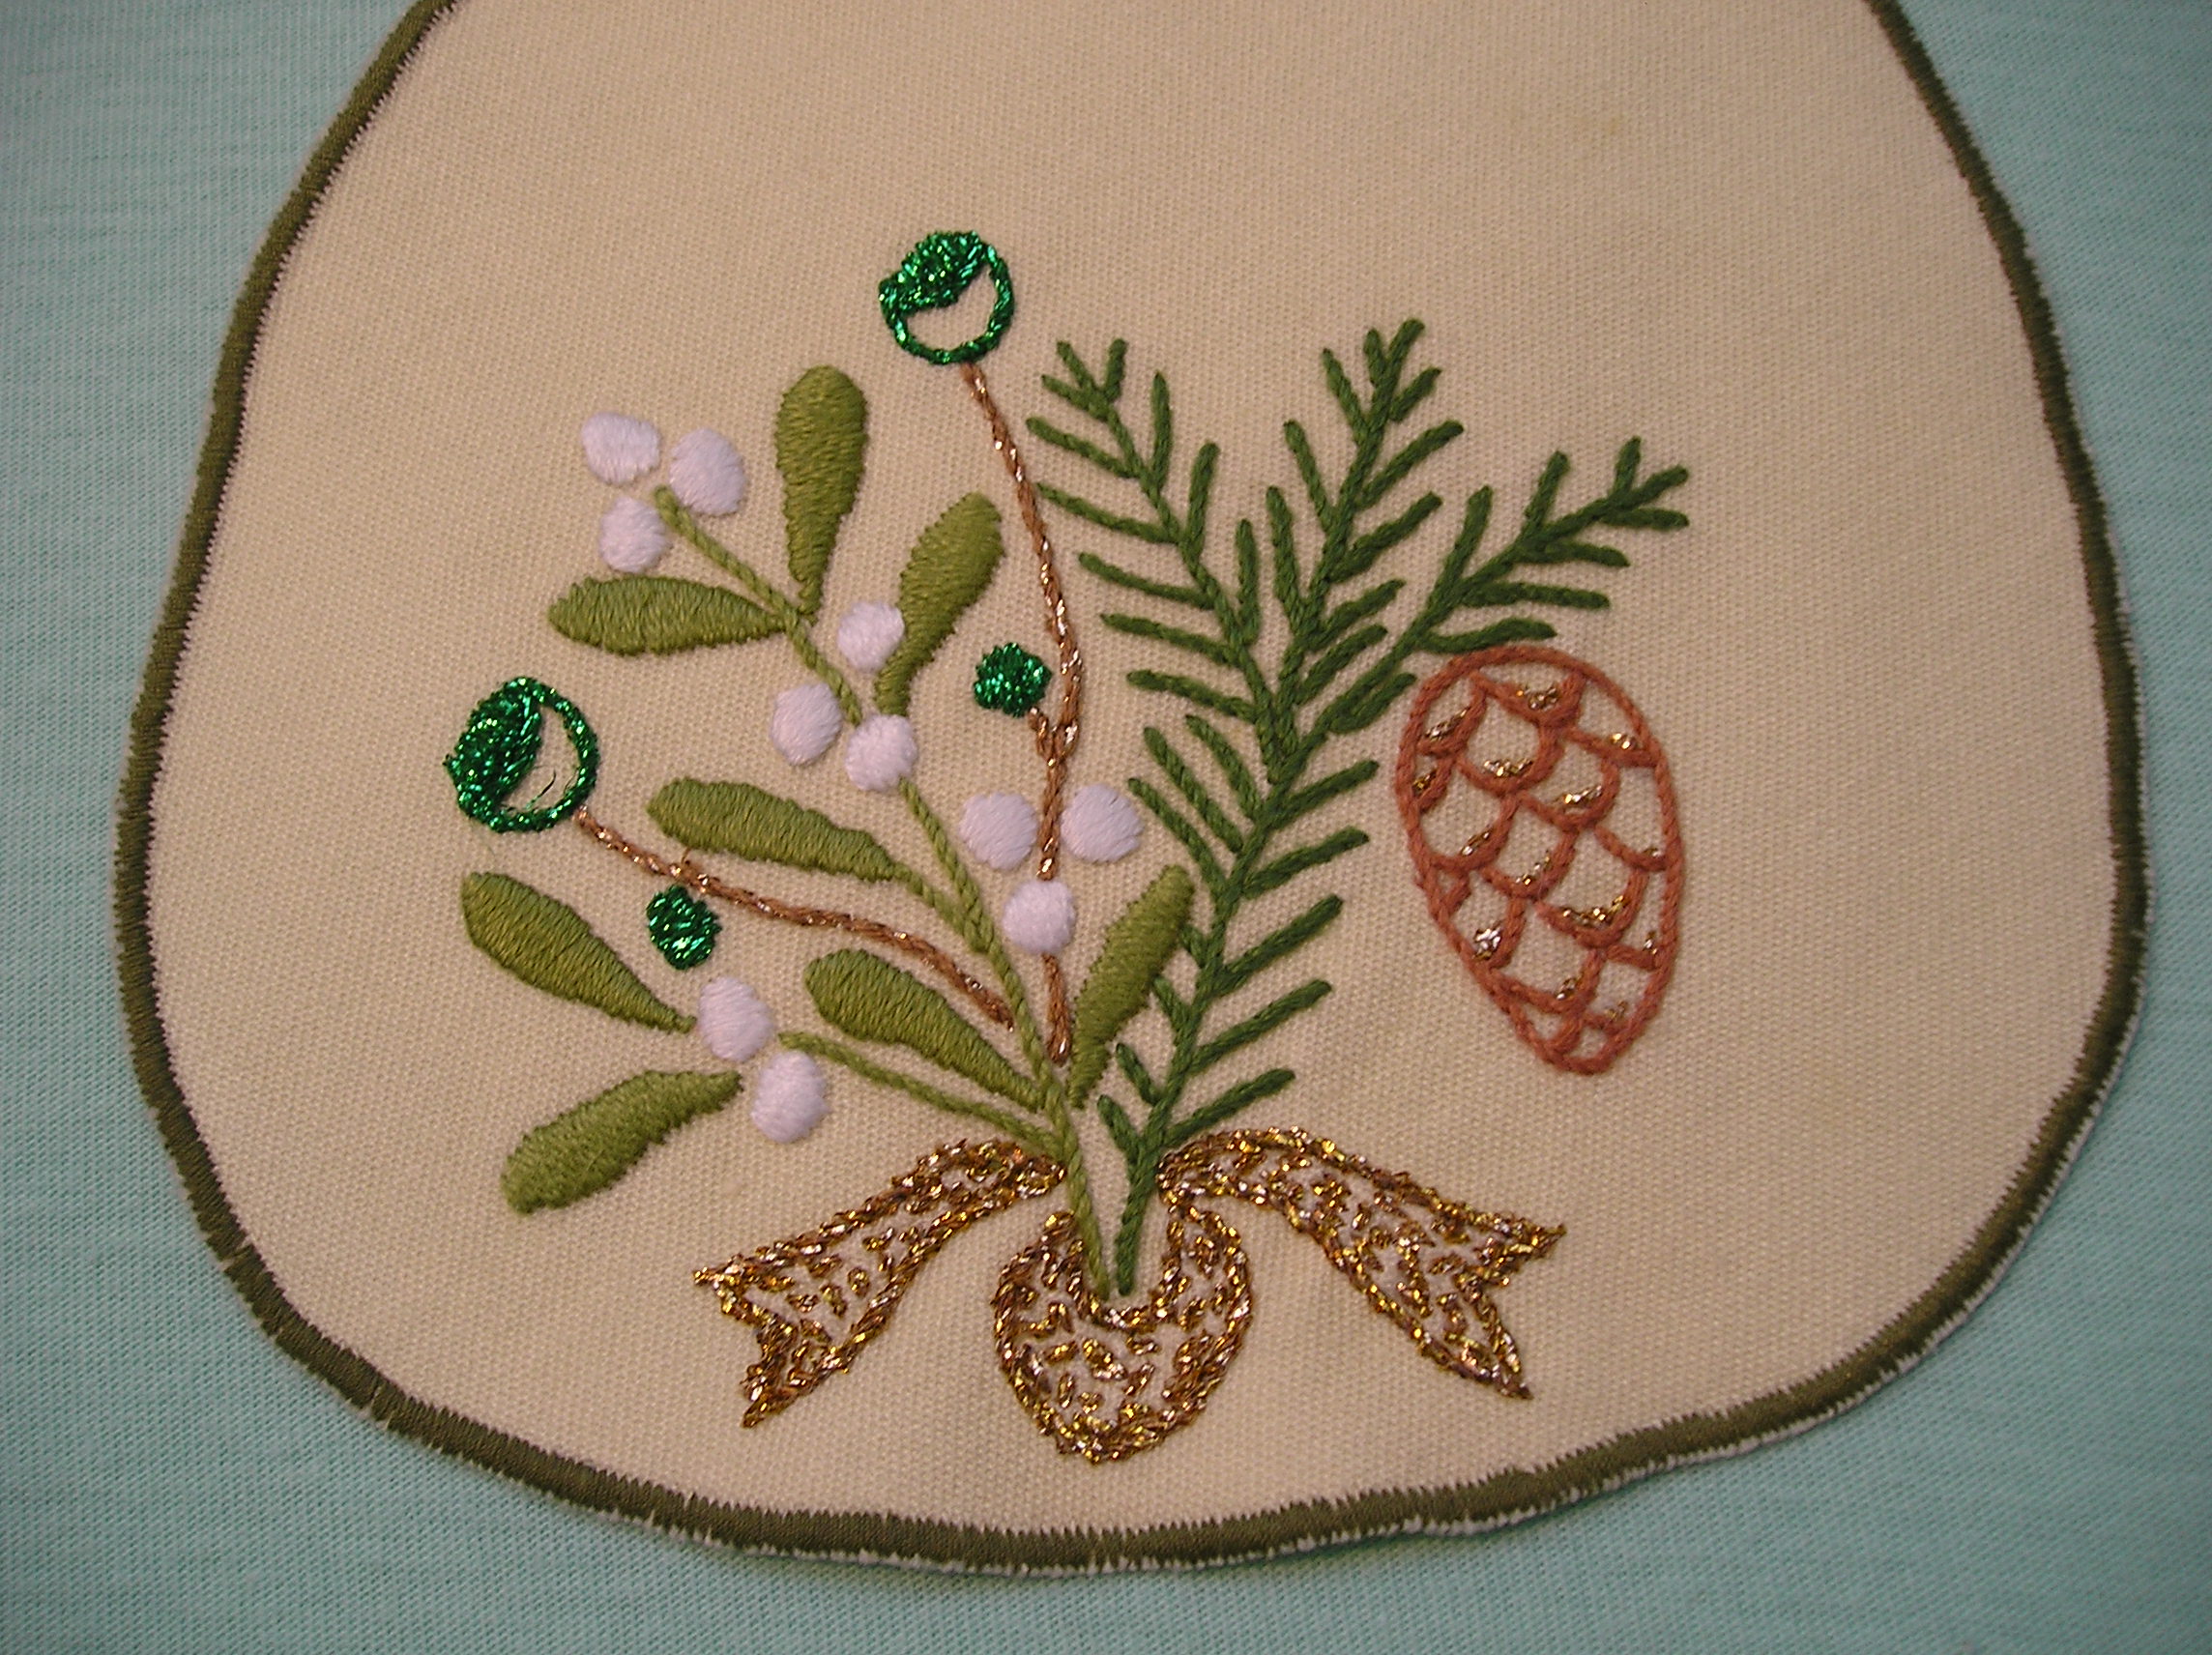
Hand embroidered, napkins for bread basket, flora, needlework, embroidery, art